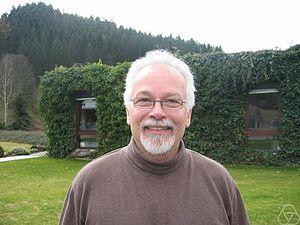
Hugh Lowell Montgomery, né le 26 août 1944 à Muncie dans l'Indiana, est un mathématicien américain spécialiste en théorie analytique des nombres et en analyse.